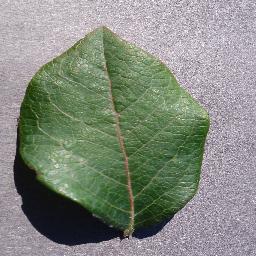
Label: Blueberry___healthy